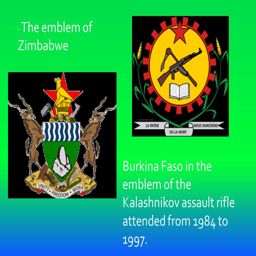
the emblem in the emblem of the assault rifle attended .